Combined Task Force 152

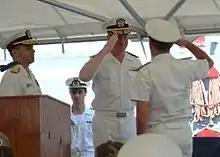
Combined Task Force 152 Transfer of Control Ceremony in June 2006

The Combined Task Force 152 or CTF-152 is a multinational naval task force, set up in 2004 to coordinate security operations in the Persian Gulf and is one of three task forces operated by Combined Maritime Forces (CMF). In July 2007 a crew from the destroyer USS "O'Kane", attached to CTF-152, boarded a North Korean ship suspected of smuggling. CTF 152 cooperates with the naval and coast guard forces of different nations of the Persian Gulf region, and its command is rotated among member nations. Bahrain was the first Gulf Cooperation Council state to take command of the task force, in 2008.